YouTube

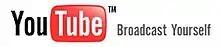
The YouTube logo used from its launch until 2007. It returned in 2008 before being removed again in 2010. Another version without "Broadcast Yourself" was used until 2011.

YouTube began as a venture capital–funded technology startup. Between November 2005 and April 2006, the company raised money from various investors, with Sequoia Capital and Artis Capital Management being the largest two. YouTube's early headquarters were situated above a pizzeria and a Japanese restaurant in San Mateo, California. In February 2005, the company registered codice_1. The first video was uploaded on April 23, 2005. Titled "Me at the zoo", it shows co-founder Jawed Karim at the San Diego Zoo and can still be viewed on the site. The same day, the company launched a public beta and by November, a Nike ad featuring Ronaldinho became the first video to reach one million total views. The site exited out of beta in December 2005, by which time the site was receiving 8 million views a day. Clips at the time were limited to 100 megabytes, as little as 30 seconds of footage.